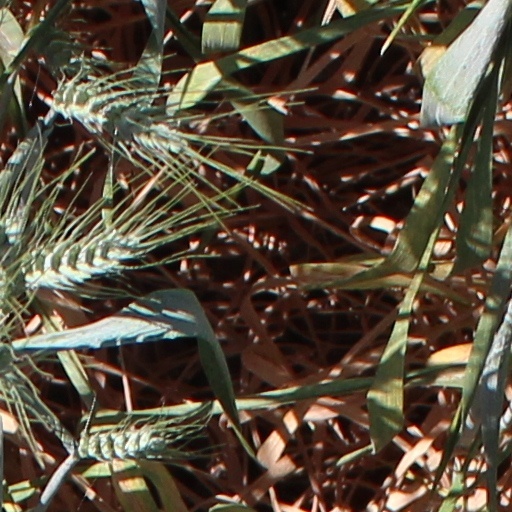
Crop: wheat